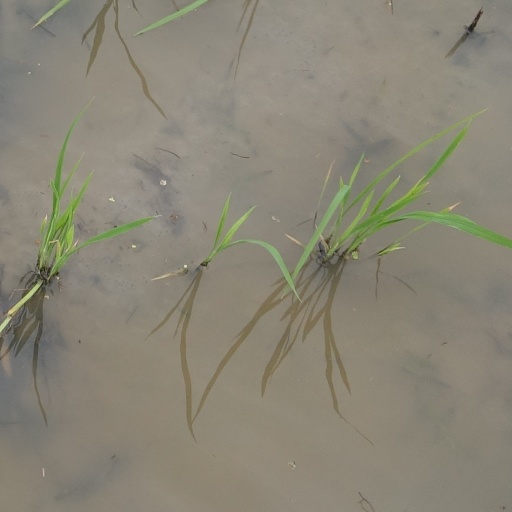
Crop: rice